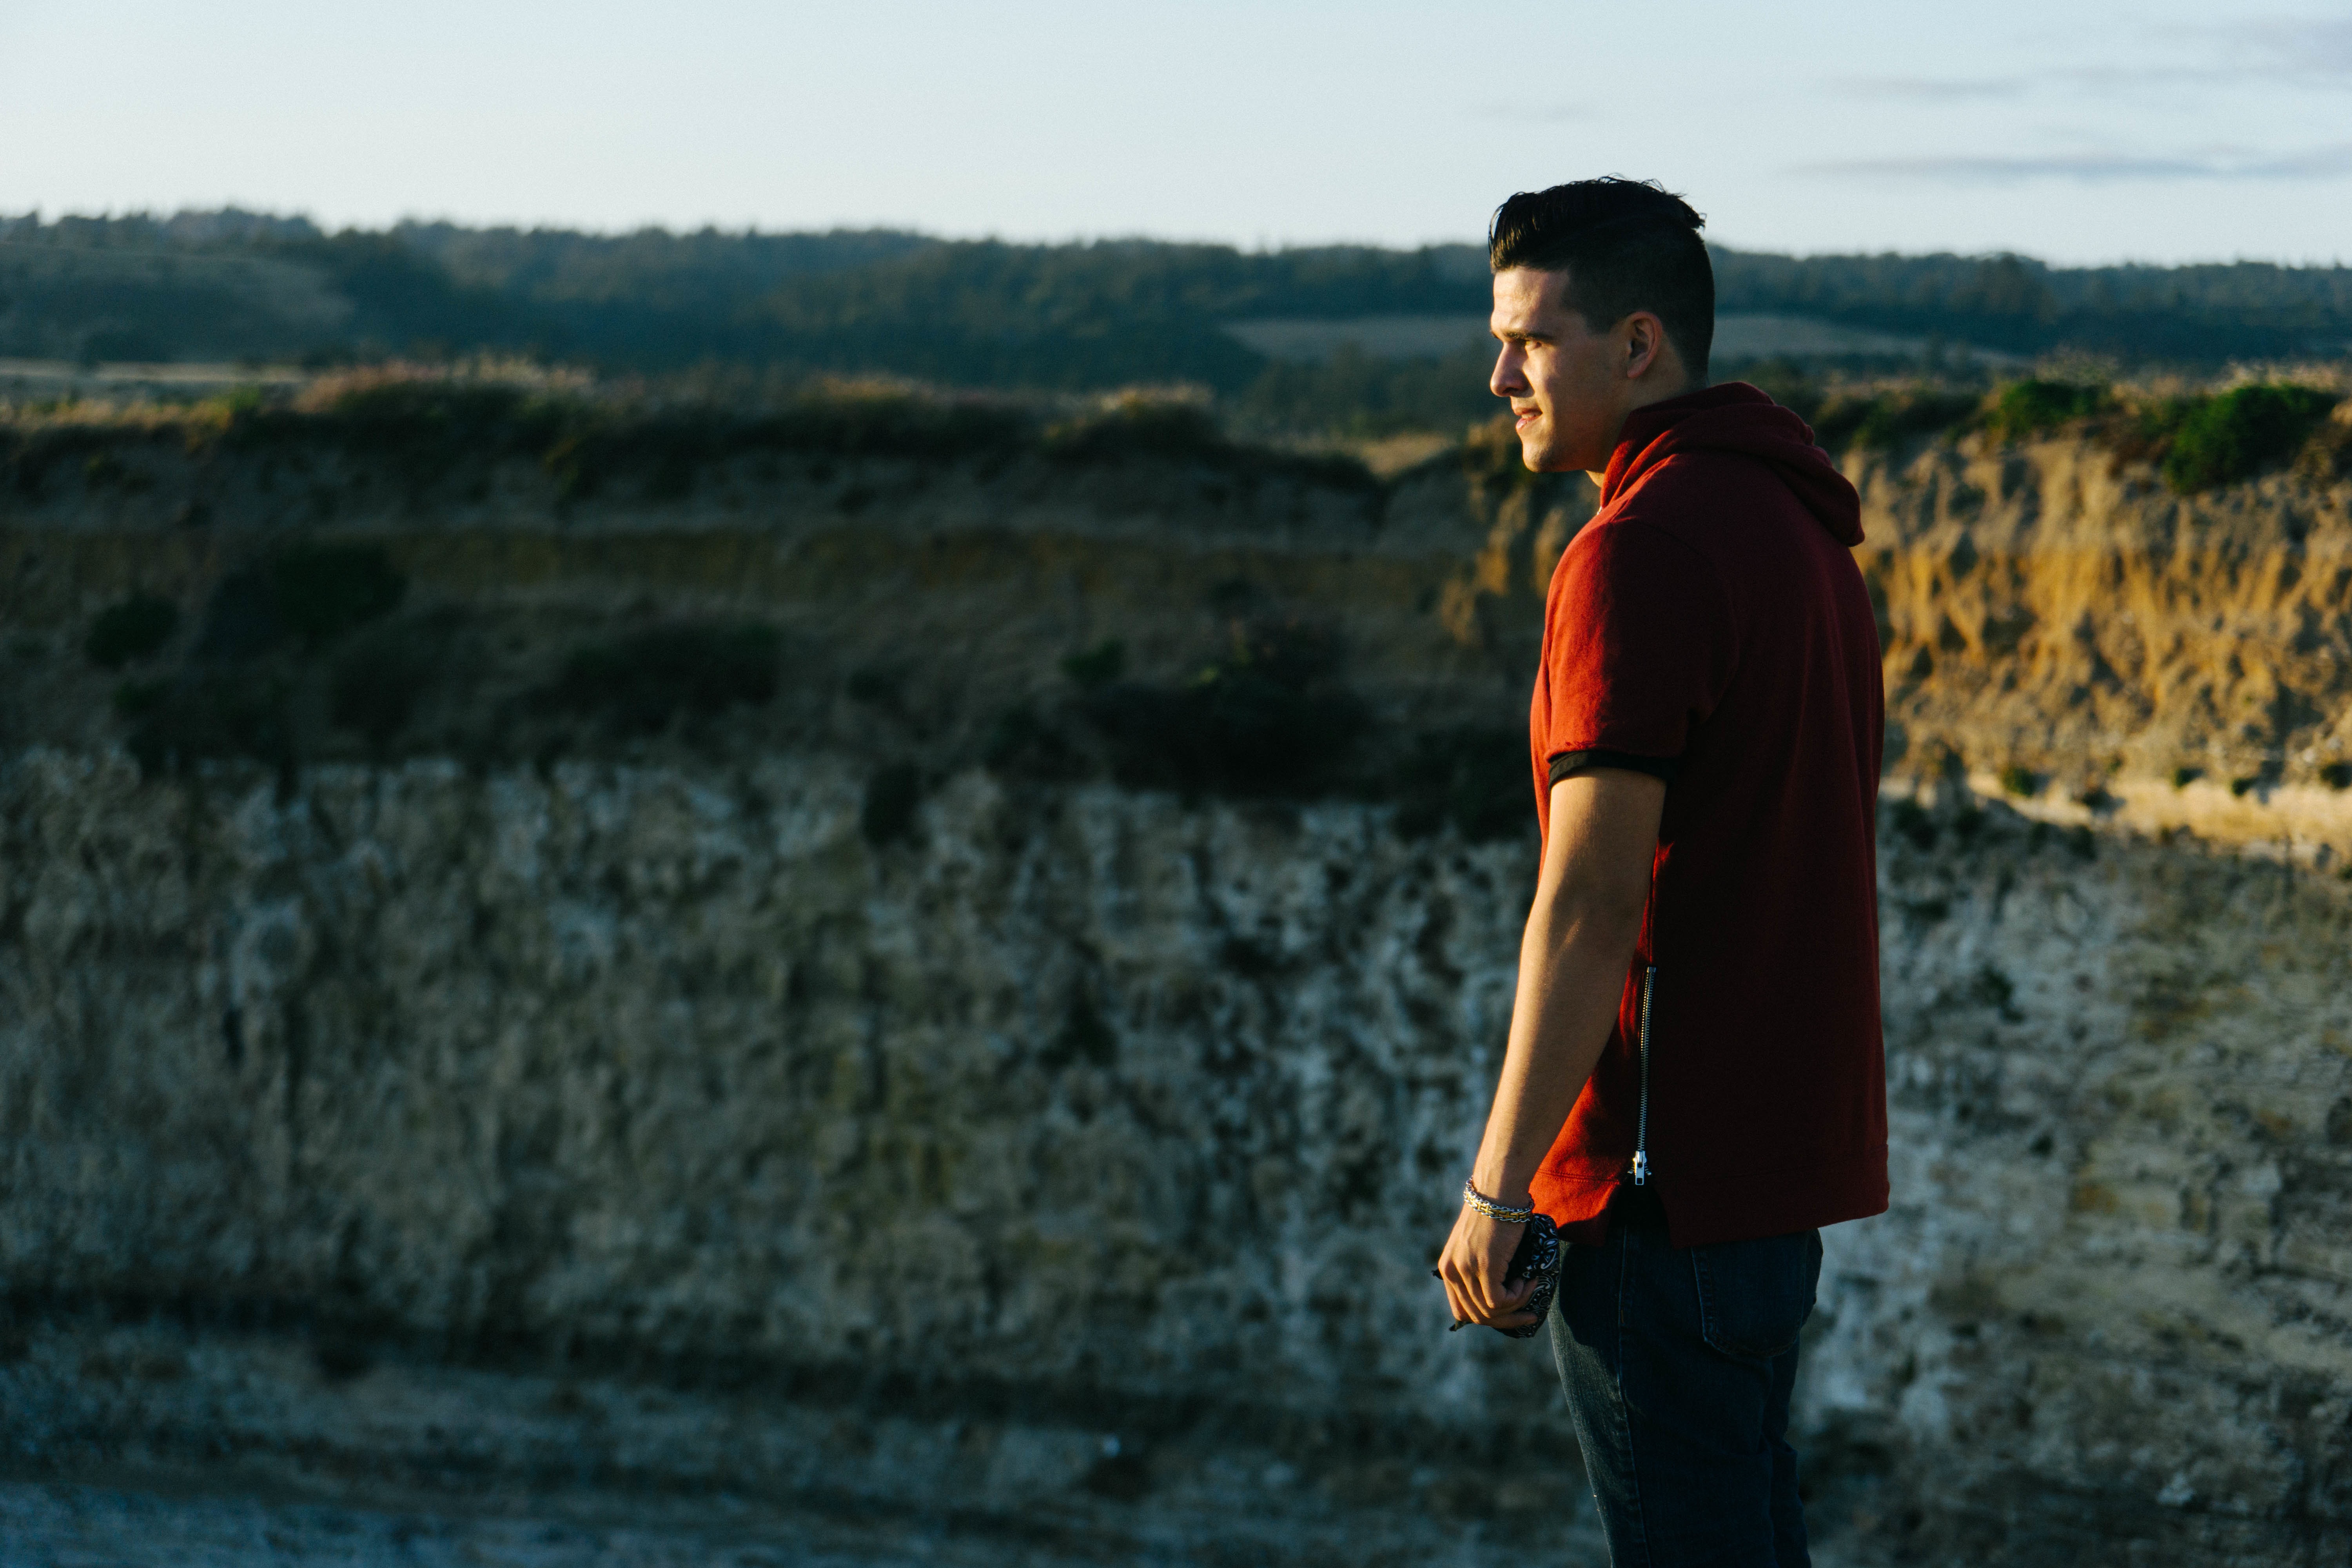
photograph